Evanescent field

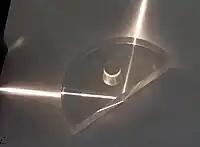
Total internal reflection

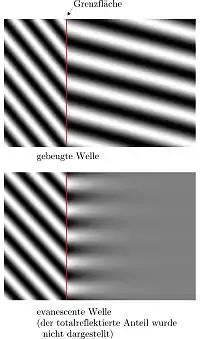
Representation of a (top) refracted incident wave and (bottom) evanescent wave at an interface in red (reflected waves omitted).

For example, consider total internal reflection in two dimensions, with the interface between the media lying on the x axis, the normal along y, and the polarization along z. One might expect that for angles leading to total internal reflection, the solution would consist of an incident wave and a reflected wave, with no transmitted wave at all, but there is no such solution that obeys Maxwell's equations. Maxwell's equations in a dielectric medium impose a boundary condition of continuity for the components of the fields "E, H, D", and "B". For the polarization considered in this example, the conditions on "E" and "B" are satisfied if the reflected wave has the same amplitude as the incident one, because these components of the incident and reflected waves superimpose destructively. Their "H" components, however, superimpose constructively, so there can be no solution without a non-vanishing transmitted wave. The transmitted wave cannot, however, be a sinusoidal wave, since it would then transport energy away from the boundary, but since the incident and reflected waves have equal energy, this would violate conservation of energy. We therefore conclude that the transmitted wave must be a non-vanishing solution to Maxwell's equations that is not a traveling wave, and the only such solutions in a dielectric are those that decay exponentially: evanescent waves.